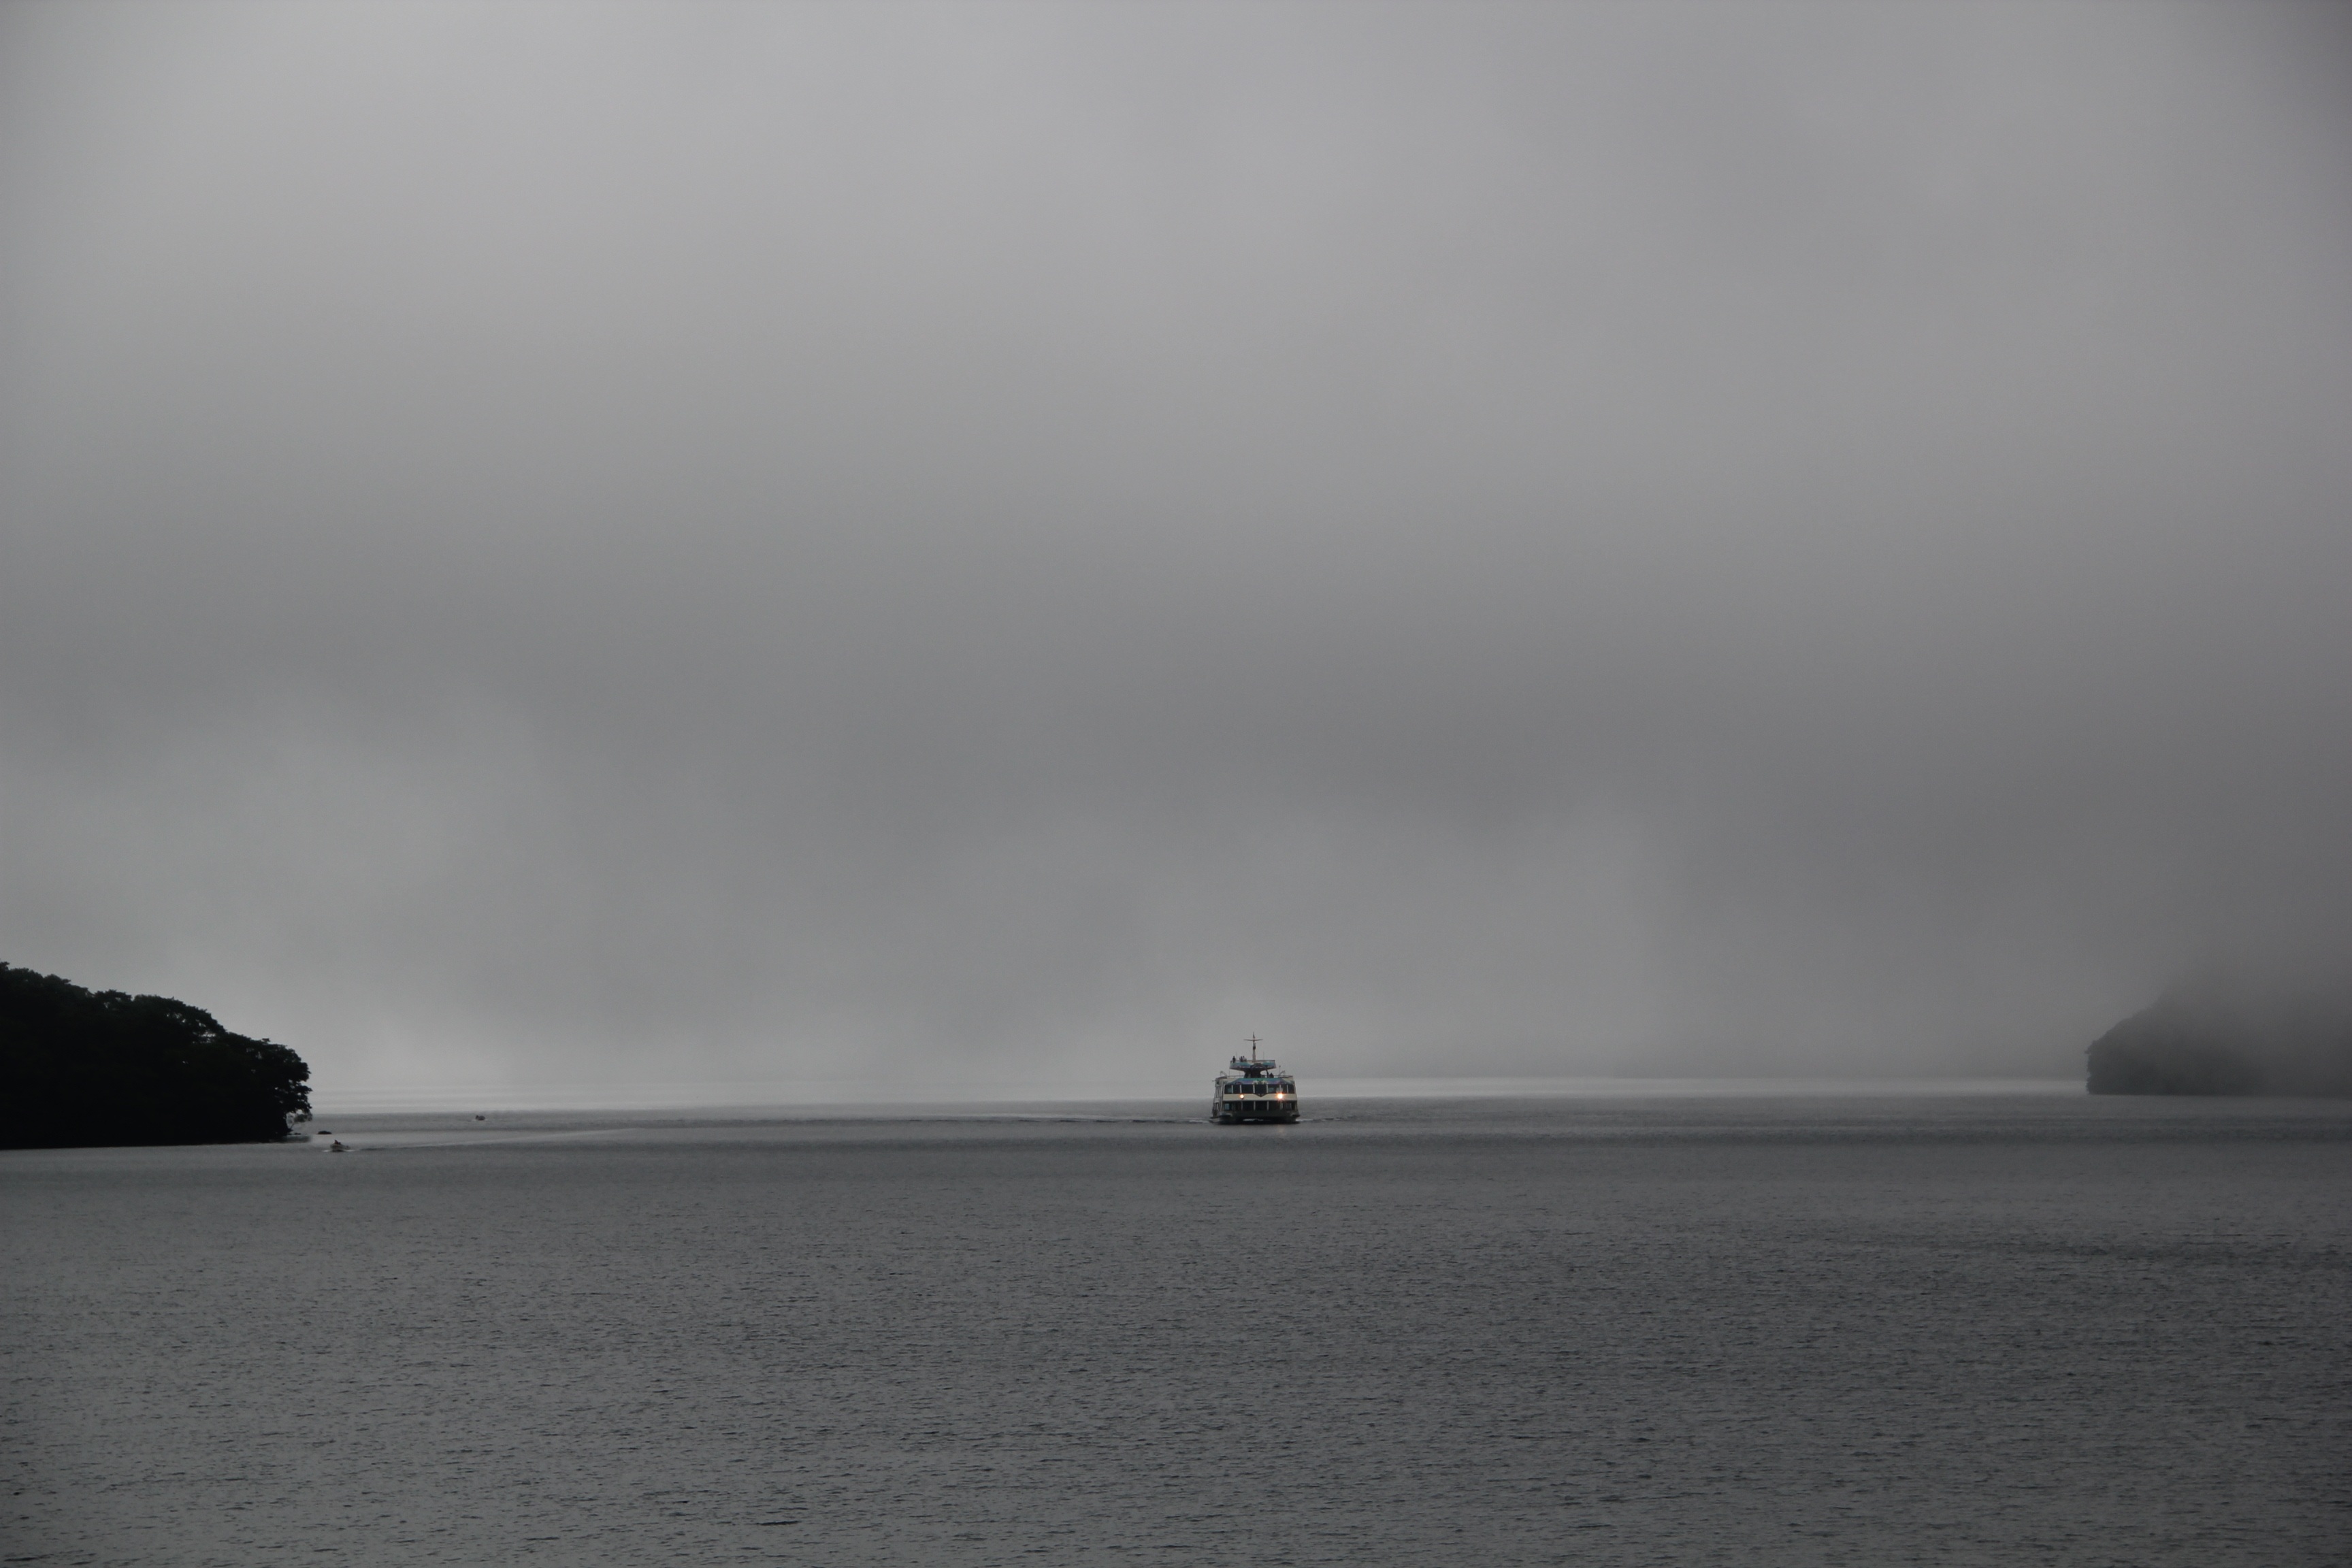
landscape, sea, coast, ocean, horizon, cloud, black and white, fog, mist, morning, wave, dawn, foggy, dark, dusk, mystery, tower, weather, bay, darkness, monochrome, lonely, japan, scary, mysterious, hakone, black water, lonely ship, ashinoko lake, monochrome photography, atmospheric phenomenon